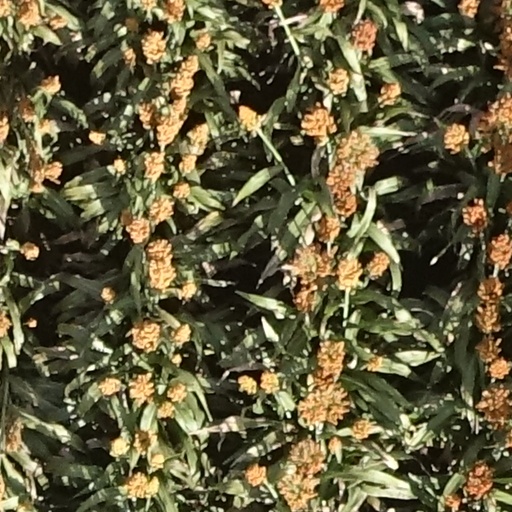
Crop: sorghum